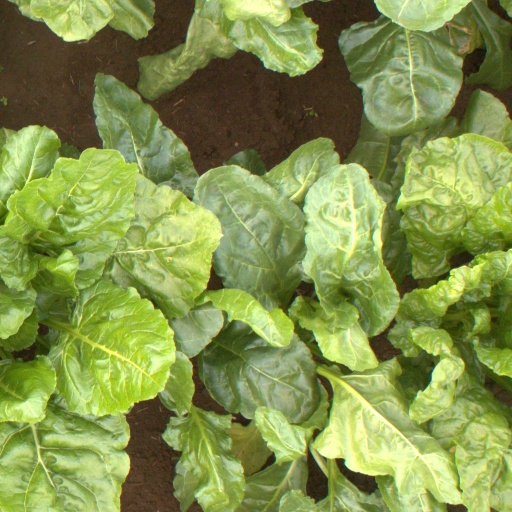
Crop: sugar beet